Circuit de Spa-Francorchamps

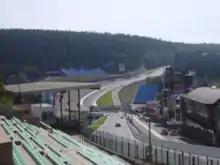
The "Raidillon de l'Eau Rouge" in the Eau Rouge valley

Over the years, the Spa course has been modified several times. The track was originally long, but after World War II, the track underwent some changes. In 1930, the chicane at Malmedy was eliminated and bypassed, making the course even faster, but the chicane was re-installed in 1935, albeit slightly different. In 1939, "Virage de l'Ancienne Douane" was eliminated and cut short, thus giving birth to the uphill Raidillon de l’Eau Rouge sweeping corner. In 1947, the chicane at Malmedy was again eliminated and bypassed, and was made part of the Masta Straight. The slight right-hander that was originally Hollowell (the corner before Stavelot after the second Masta Straight) was eliminated. And finally, instead of going through a slight left-hander that went into the town of Stavelot and a sharp right-hander at a road junction in Stavelot, a shortcut was built that became a very fast, very wide right-handed turn that bypassed Stavelot. All these changes made the final configuration of the old Spa circuit long, and also made Spa the fastest open road circuit in the world. In the final years of the old circuit, drivers could average . The biggest change, however, saw the circuit being shortened from in 1979. The start/finish line, which was originally on the downhill straight before Eau Rouge, was moved to the straight before the La Source hairpin in 1981. Like its predecessor, the new layout is still a fast and hilly route through the Ardennes where speeds in excess of can be reached. Since its inception, the place has been famous for its unpredictable weather, where drivers are confronted with one part of the course being clear and bright while another stretch is rainy and slippery.